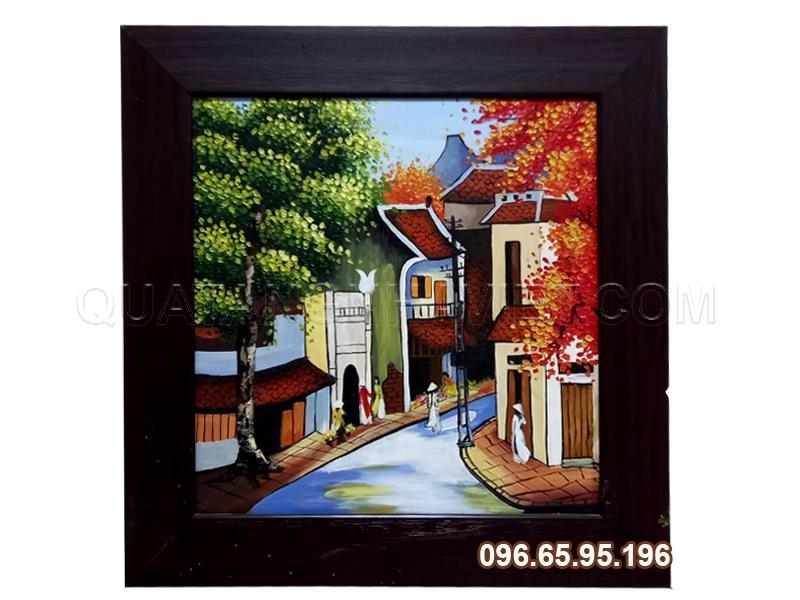
có một góc phố được vẽ bên trong bức tranh